Sierra No. 3

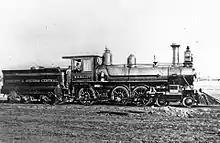
No. 3 on the P&AC in 1897

No. 3 was built by the Rogers Locomotive and Machine Works of Paterson, New Jersey. Construction of the locomotive was completed on March 26, 1891, and was given Rogers' construction number 4493. It has cylinders, driving wheels and weighs in working order. It was built for the Prescott & Arizona Central Railway (P&AC) as their locomotive #3 and named "W.N. Kelley" after the company's treasurer.